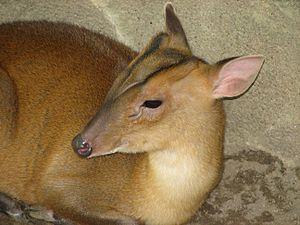
Le Muntjac de Reeves ou Muntjac de Formose est un petit cervidé vivant dans les forêts humides en Asie du Sud-Est. Ce muntjac est endémique de Taïwan, mais a été introduit en Asie de l'Est, aux Pays-Bas et au Royaume-Uni.